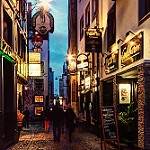
Label: street